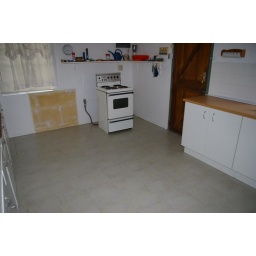
Tiling in the kitchen is complete and the new cupboards and sink are in place.